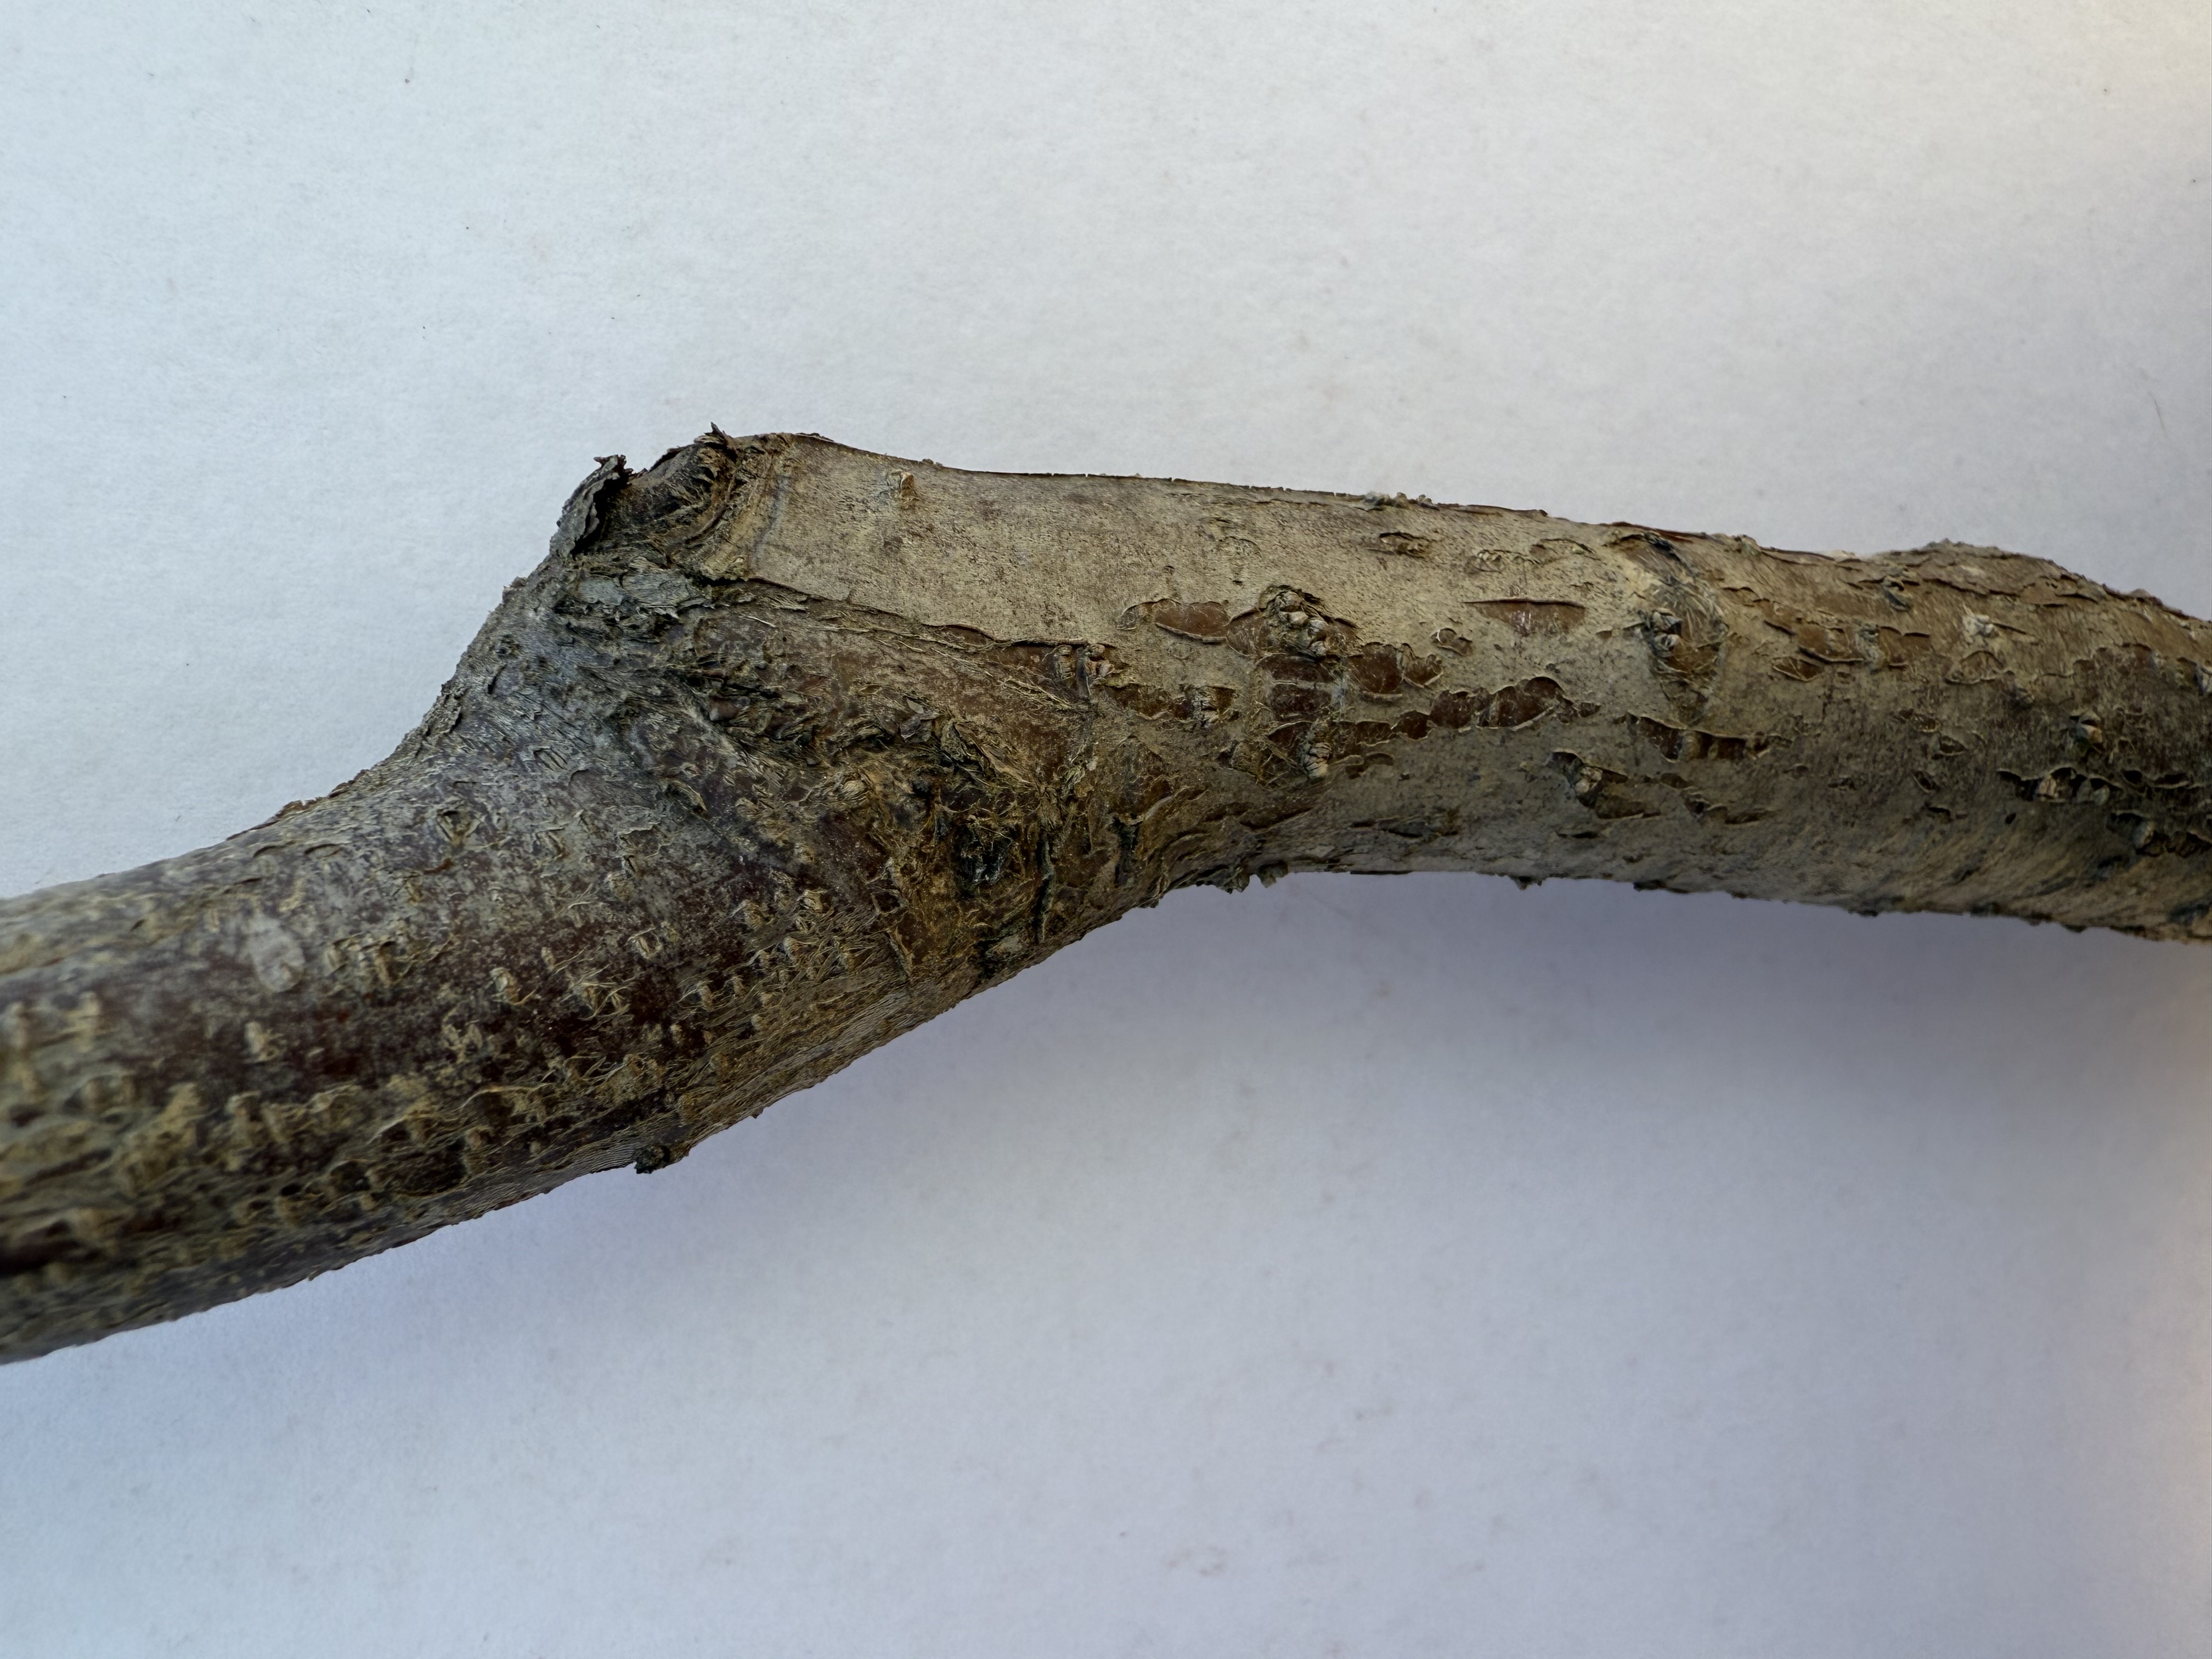
Variety: Black Diamond Plum